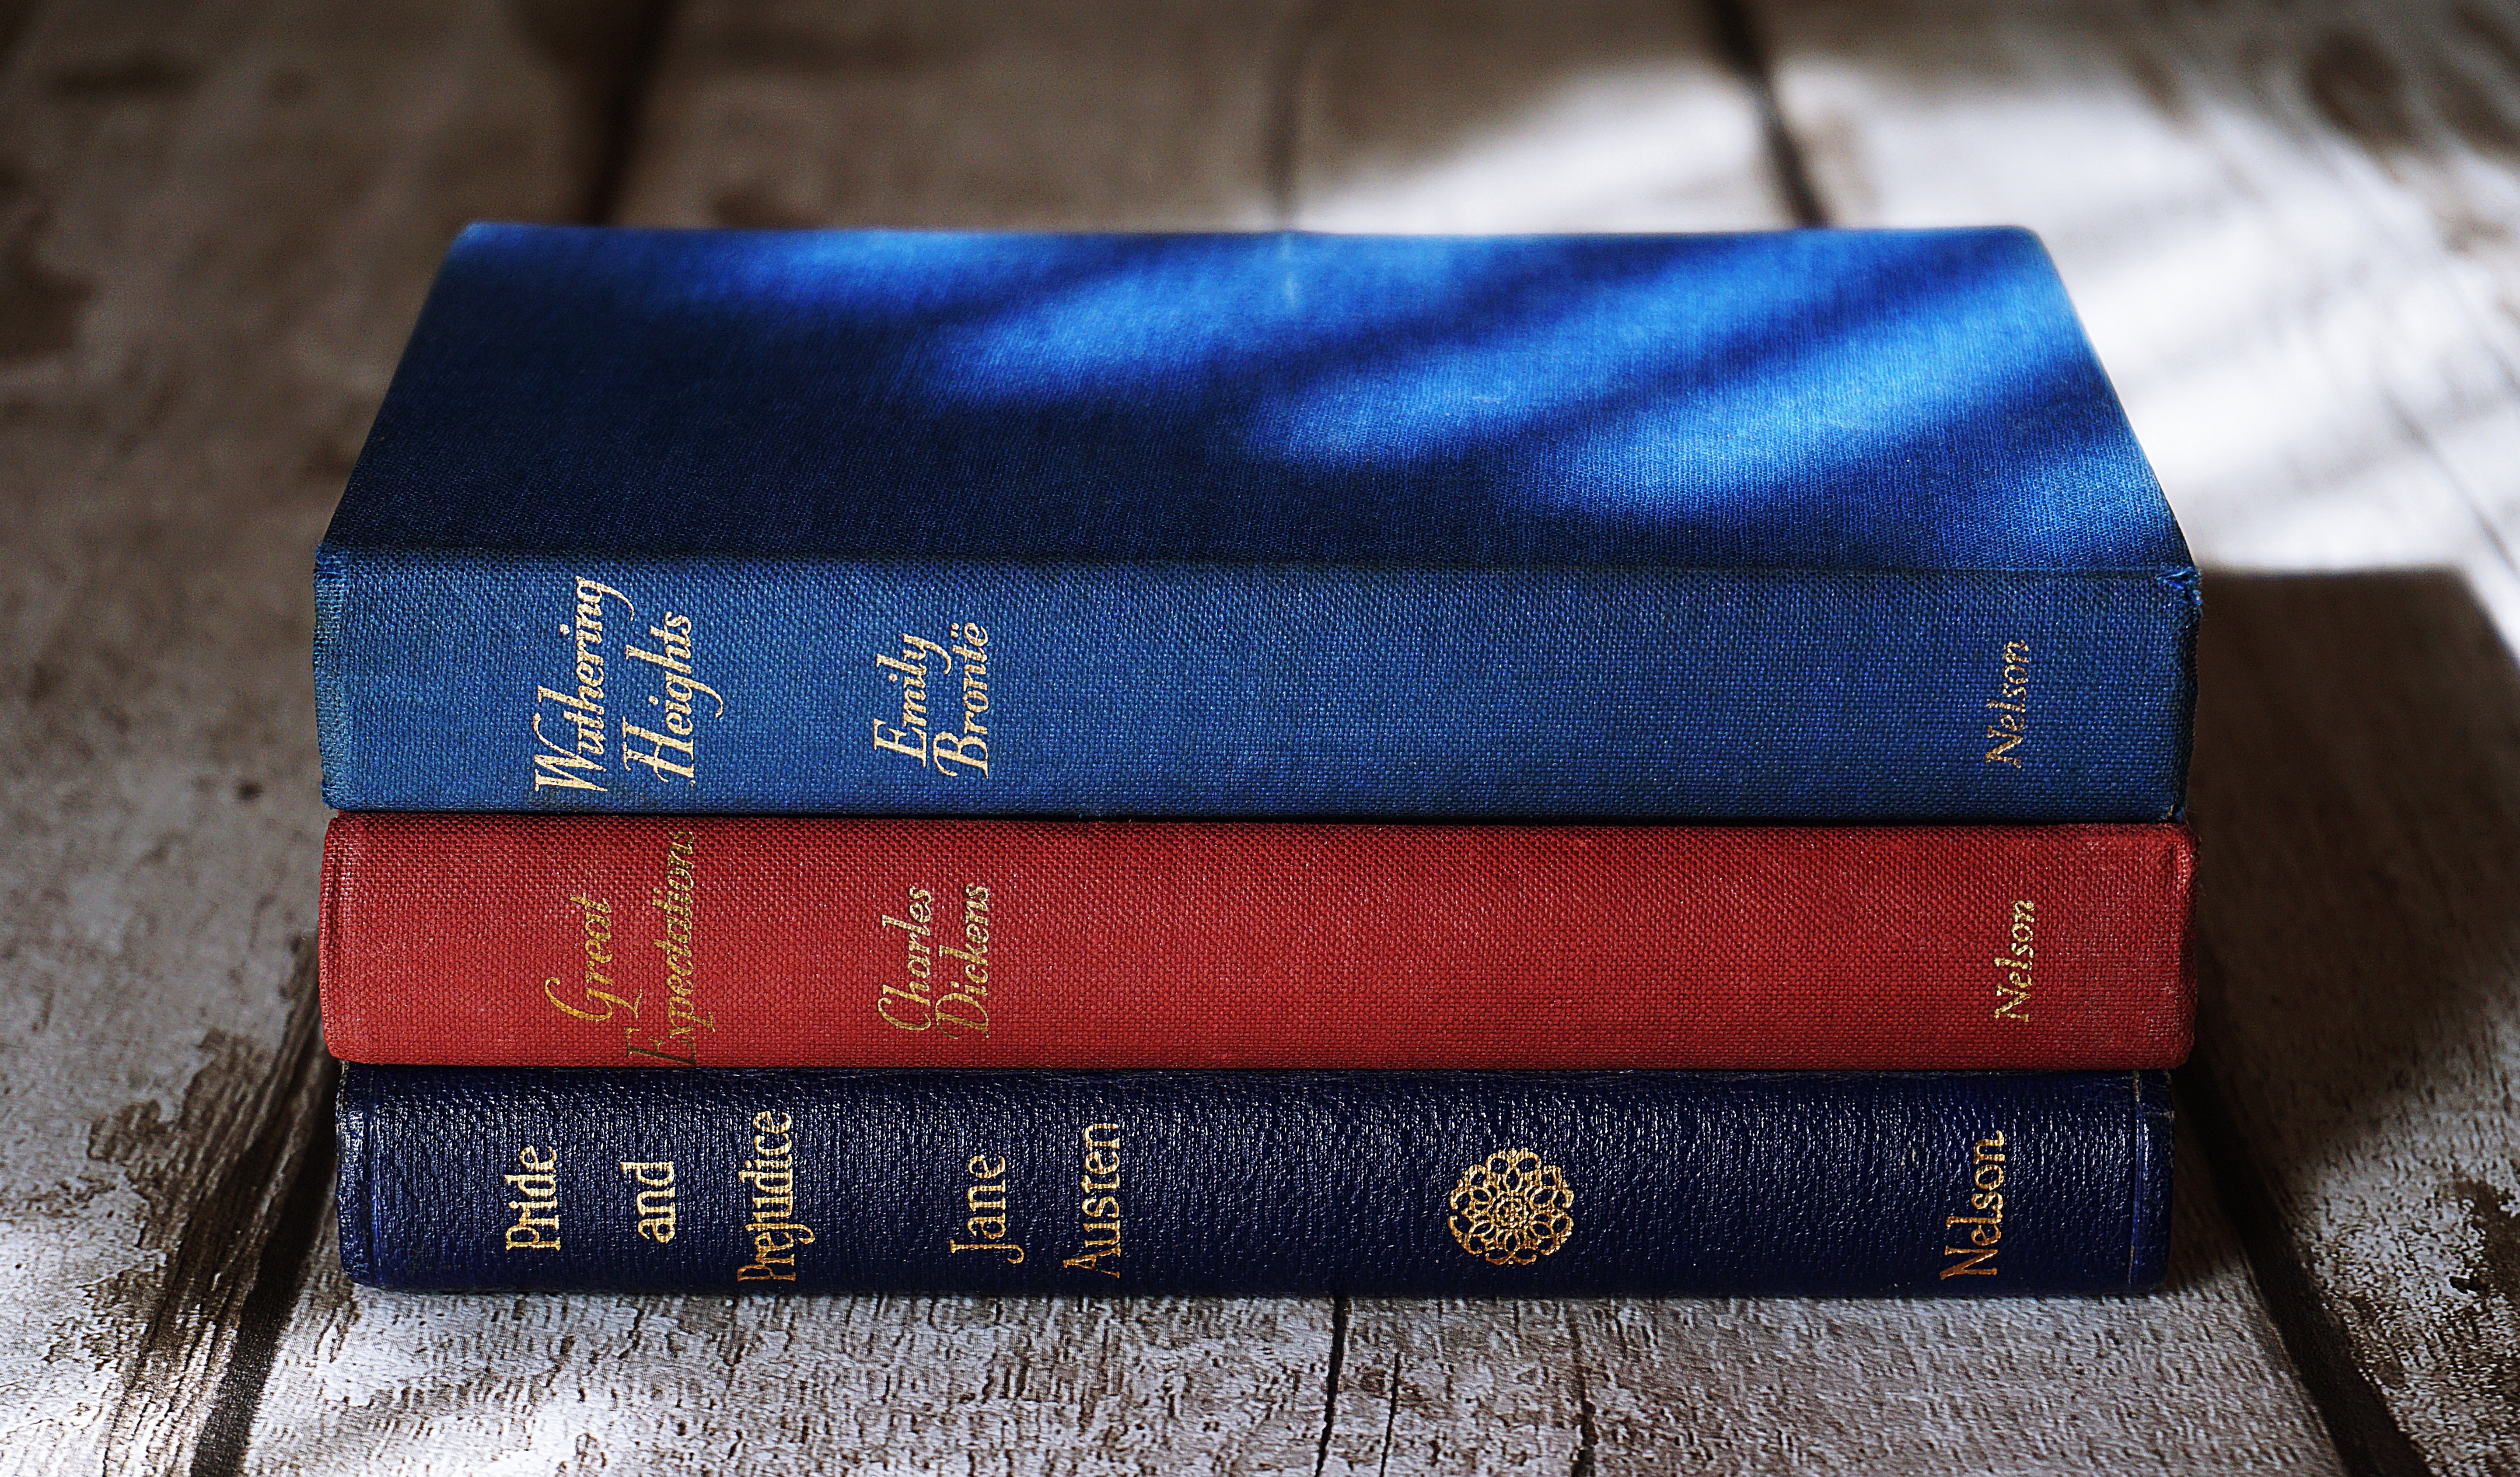
books, old books, reading, novels, literature, book, textile, publication, electric blue